Reggie Jackson

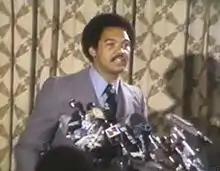
Jackson signs with the Yankees.

Jackson has consistently denied saying anything negative about Munson in the interview and he has said that his quotes were taken out of context. However, Dave Anderson of "The New York Times" subsequently wrote that he had drinks with Jackson in July 1977, and that Jackson told him, "I'm still the straw that stirs the drink. Not Munson, not nobody else on this club." Since Munson was beloved by his teammates, Martin, Steinbrenner and Yankee fans, the relationships between them and Jackson became very strained.